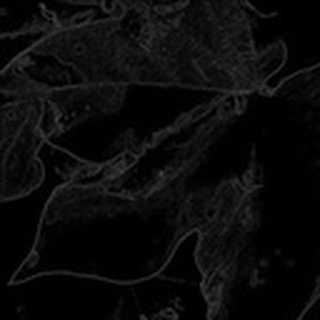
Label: cotton_target_spot